Ernst Boetticher

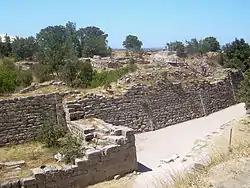
Walls of the Mycenaean city on Hissarlık, archaeological layer Troy VI

Little is known about Boetticher's service in the Franco-Prussian War. His regiment was used in two different parts of the war: one fought in northern France, the other supported the siege artillery. Ernst was probably in the siege battery. In late September 1870, he was listed as a member of Captain Kaulbach's fourth company. On October 17, he arrived in Paris with his fellow soldiers. There is a gap in his service record. On 6 January 1871, he replaced the wounded Captain Richard Hoffmann von Waldau, commander of the sixth company of the siege artillery regiment of the Guards. On 27 January, Ernst Boetticher was awarded the second-class Iron Cross. 510 men were honoured with this award during the war. There is no evidence, that Ernst Boetticher was awarded other medals. He also marched in the victory parade before the heir to the throne. Boetticher was transferred to the Rhine Fortress Artillery Regiment in 1873. In 1874, he was promoted to Hauptmann and became a company commander. In 1876, Ernst Boetticher retired from the military. We don't know why he retired because the Prussian military archives were destroyed in 1945.